My Friend Pedro

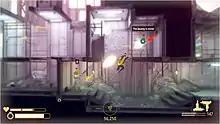
Screenshot of gameplay. The player in slow-mo mode shoots in two directions.

"My Friend Pedro" involves the player traversing a variety of themed levels while killing enemies, at the behest of a talking banana named Pedro.